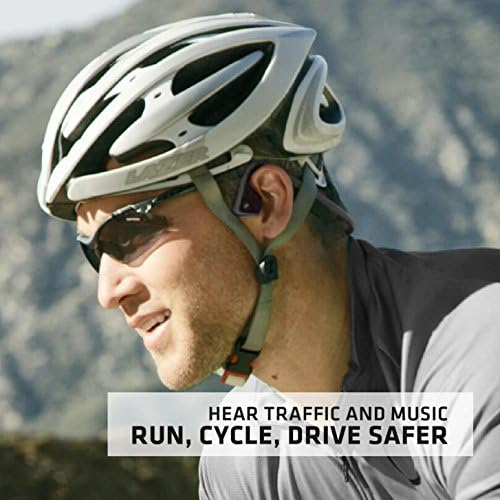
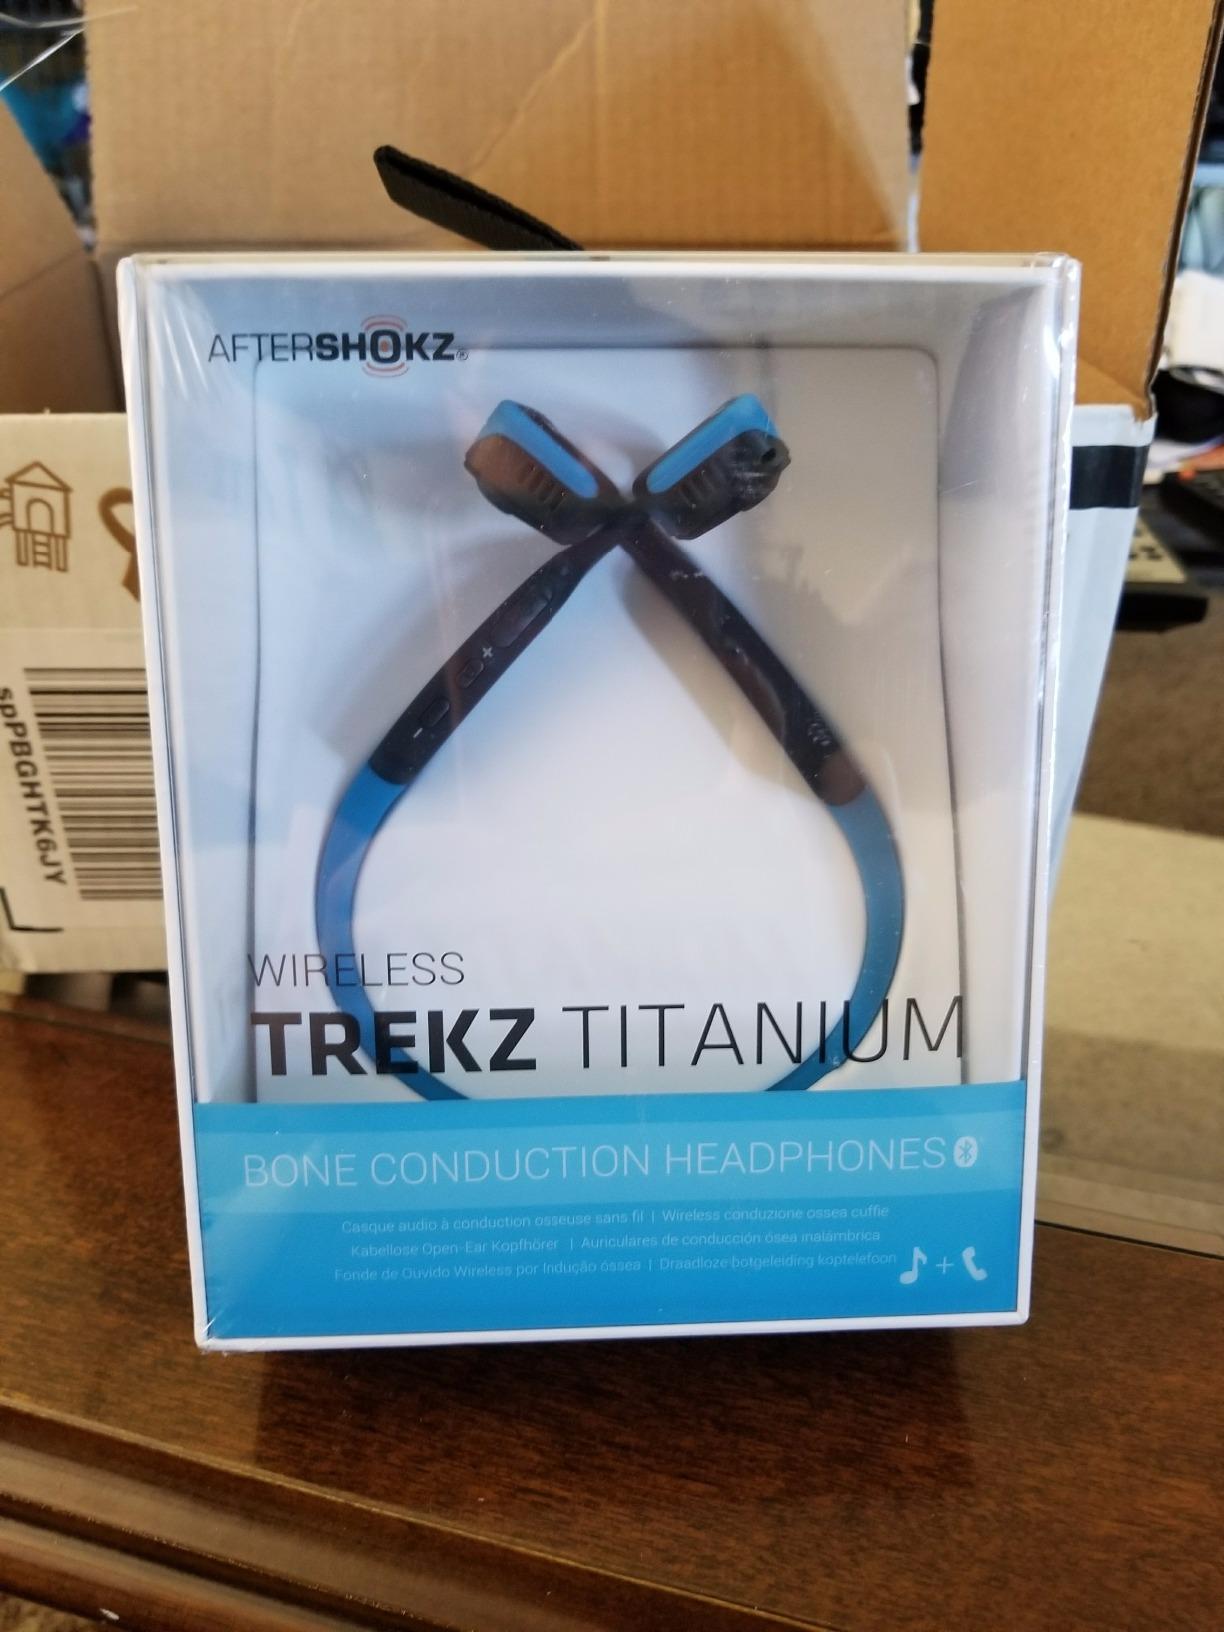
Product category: headphones
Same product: no